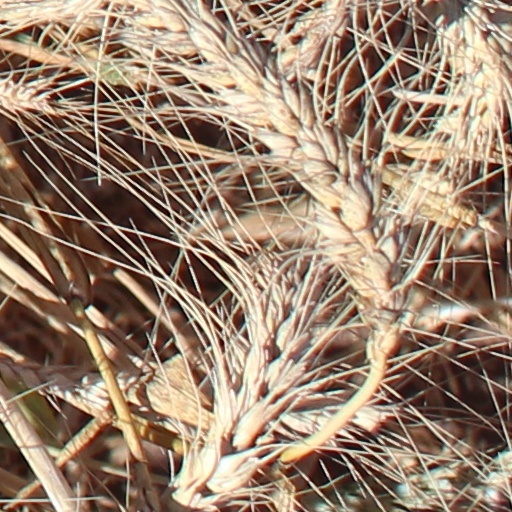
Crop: wheat